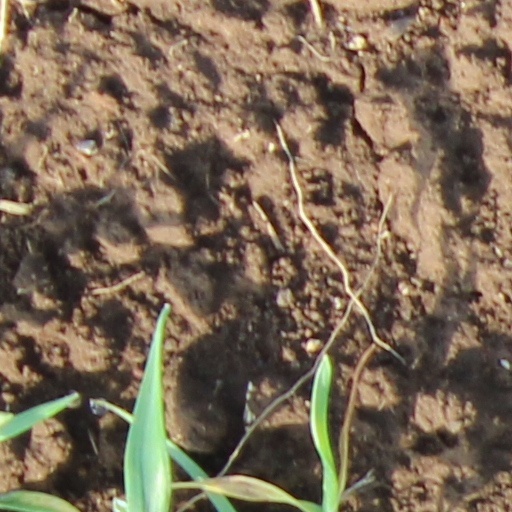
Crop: wheat